Armon Johnson

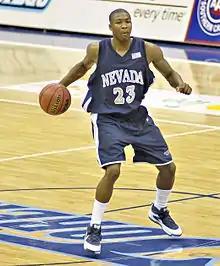
Johnson as a member of the Nevada Wolf Pack men's basketball team

Armon Deshawn Johnson (born February 23, 1989) is an American former professional basketball player who played two seasons in the National Basketball Association (NBA). He played college basketball for Nevada.